Brian Gibbons (ice hockey, born 1988)

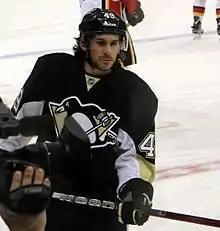
Gibbons in December 2013.

In the 2013–14 season, Gibbons received his first recall by Pittsburgh and scored his first NHL goal in his debut game on his first shot on November 18, 2013, against Viktor Fasth of the Anaheim Ducks. He scored his first power play goal on February 3, 2014, off a deflection from Olli Määttä against Craig Anderson of the Ottawa Senators.